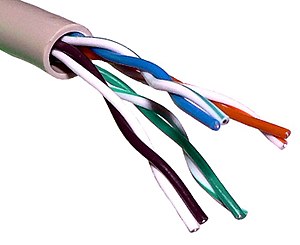
Parsnoet kabel / Kategorier
Et uskærmet kabel med 4 snoede ledningspar (UTP). Benyttes meget privat i Danmark.
Et parsnoet kabel eller TP-kabel er en speciel type elektrisk kabel, hvor to ledninger er snoet om hinanden, med formålet at mindske elektromagnetisk interferens mellem parret og et eksternt genereret elektromagnetisk felt fra f.eks. et andet kabel. Parsnoningen er også designet så den bibeholder en bestemt karakteristisk impedans ned langs kablet.